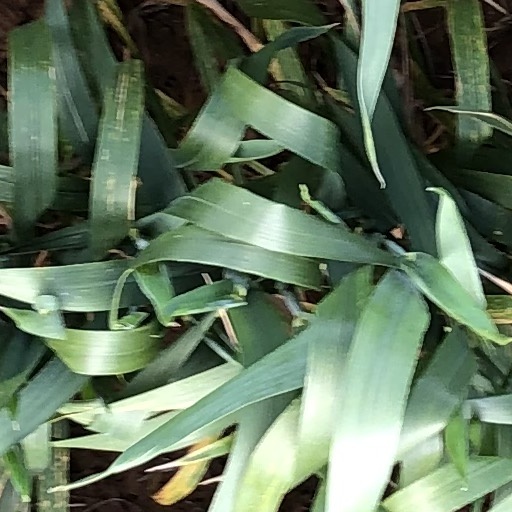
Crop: wheat